Kis Kisko Pyaar Karoon

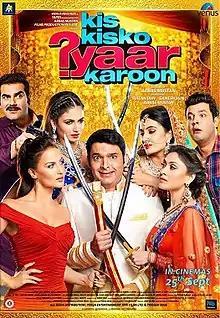
Theatrical release poster

Kis Kisko Pyaar Karoon? is a 2015 Indian Hindi-language comedy film directed by Abbas–Mustan. Stand-up comedian Kapil Sharma made his Bollywood debut with this movie, as did actress Sai Lokur and supporting actress Jamie Lever. Other cast members include Arbaaz Khan, Manjari Fadnis, Simran Kaur Mundi, Elli Avram, Varun Sharma, Supriya Pathak, Sharat Saxena, and Manoj Joshi. Kapil Sharma was to have previously appeared in Yash Raj's film "Bank Chor", but he opted out of it. The film was a commercial success and declared a "hit" by Box Office India.